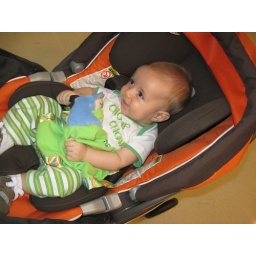
Bruno in his car seat &amp;amp; stroller, visiting the mall.